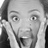
Emotion: surprise